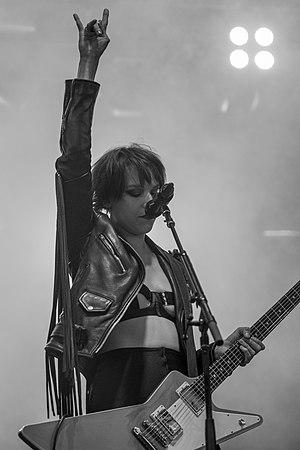
Halestorm est un groupe de heavy metal américain, originaire de York, en Pennsylvanie. Le groupe est actuellement signé chez Atlantic Records et a réalisé son premier album éponyme en avril 2009. Suit The Strange Case of... en 2012, dont le premier single, Love Bites, est récompensé d'un Grammy Award dans la catégorie de meilleure chanson hard rock/metal, le 10 février 2013. En 2015 sort l'album Into the Wild Life.